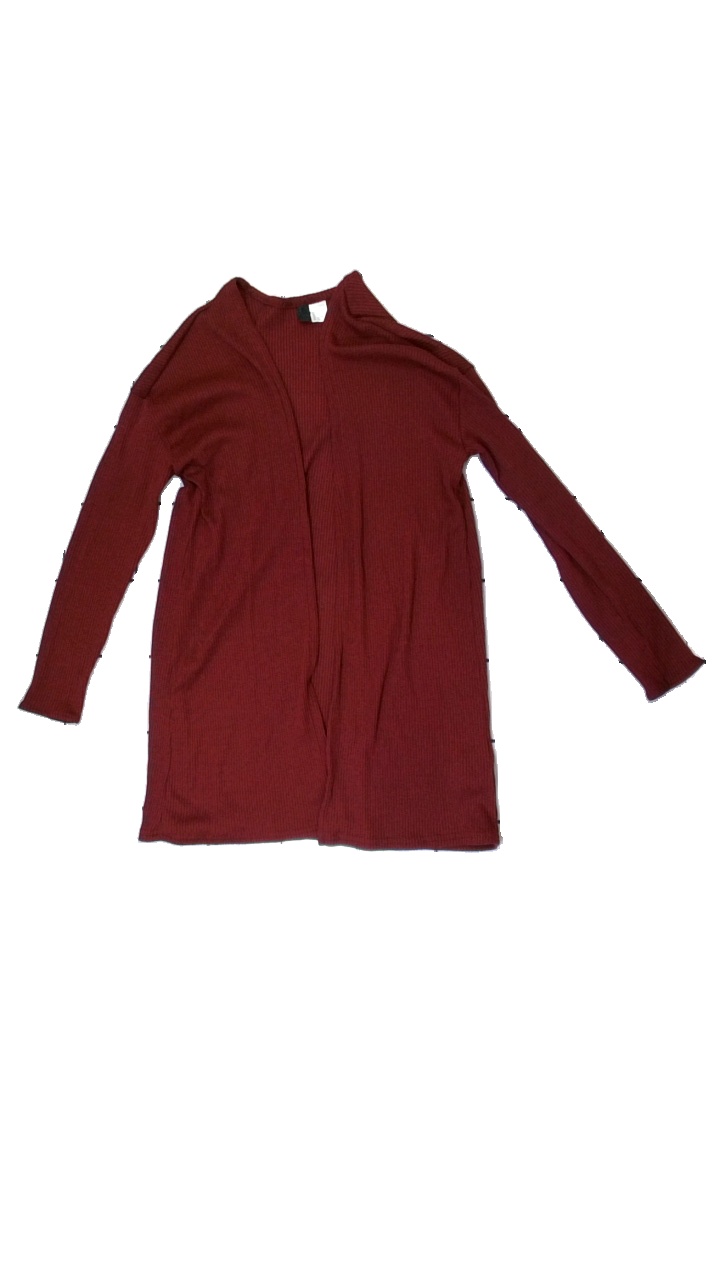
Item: Cardigan (Ladies)
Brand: Missing
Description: red knitted Cardigan
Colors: Red
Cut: Regular
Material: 100% Polyester
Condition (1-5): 2
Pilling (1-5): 2
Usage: Reuse
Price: <50